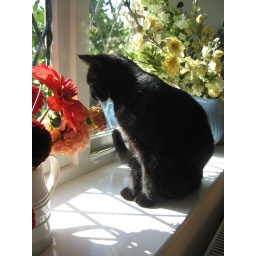
cat sitting in the sun